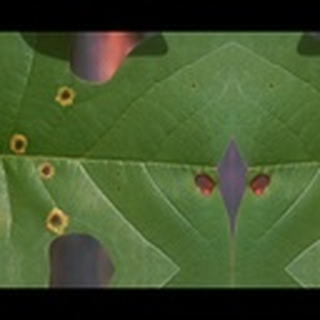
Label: cotton_target_spot